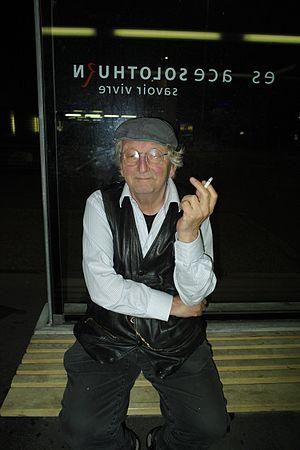
Peter Bichsel, né le 24 mars 1935, est un écrivain et journaliste suisse de langue allemande.